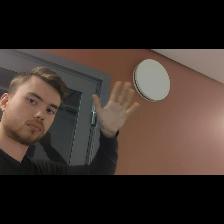
Label: Human